Professional ethics

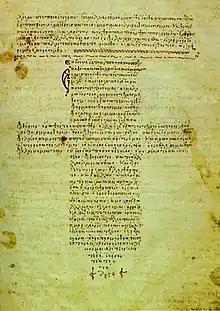
A 12th-century Byzantine manuscript of the Hippocratic oath.

Professional ethics encompass the personal and corporate standards of behavior expected of professionals.